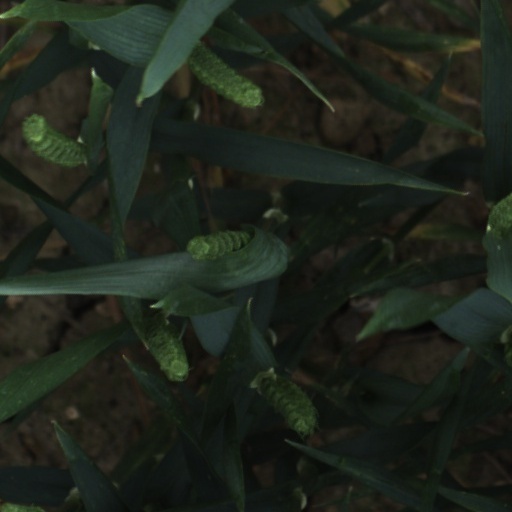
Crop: wheat